Tri-Rail and Metrorail Transfer station

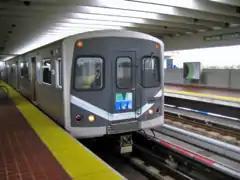
Metrorail arriving on the upper level of the station.

The elevated Metrorail station is directly connected to the southbound Tri-Rail platform at the south end of the complex. Access between Tri-Rail platforms is available via an elevated overpass over the tracks at the north end of the complex.